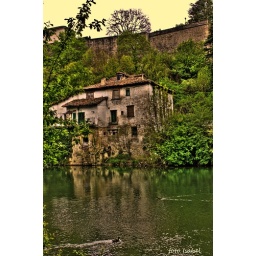
house by the river